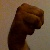
The image shows a hand gesture representing the letter 'M' in Indian Sign Language.